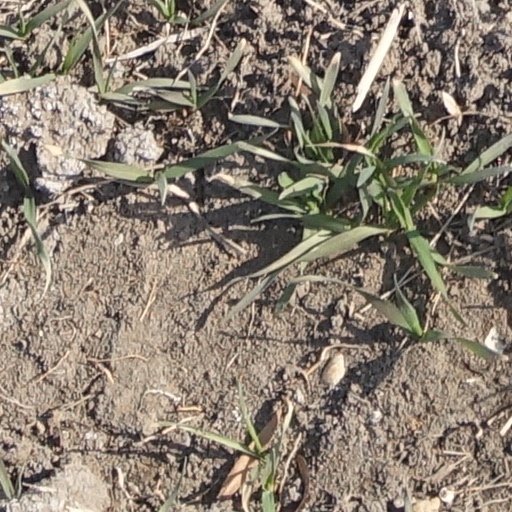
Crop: wheat